Elite Model Look

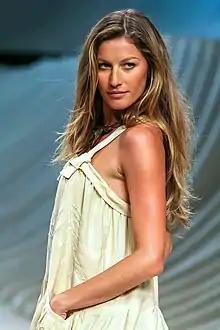
Gisele Bündchen competed in the world final of Elite Model Look in 1994, where she made the Top 6 but ultimately did not win.

From 1996 to 1999 the United States finals were recorded to make a television documentary special called "The Making of a Supermodel", which aired on E! Entertainment Television. Online, a streaming television documentary titled "Elite New Face" premiered on Hulu on November 19, 2012. The series reviewed the 2011 contest, and followed the 2012 contest beginning from the regional castings all the way to the world final and the announcement of the winner. A second season following the 2013 event was also created.